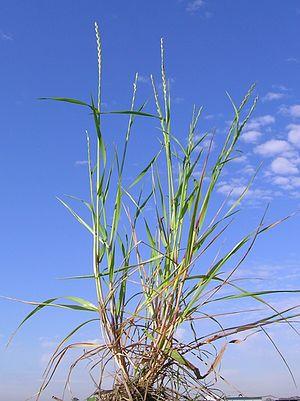
La résistance à des herbicides est la capacité héritée d'une population de plantes à survivre et à se reproduire après avoir été exposée à une dose d'herbicide qui serait normalement létale pour un biotype sauvage.